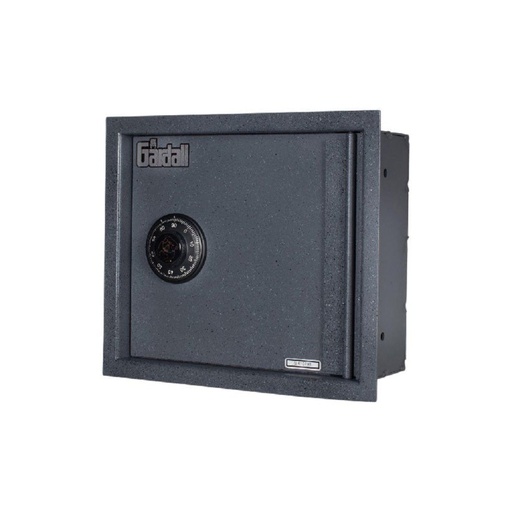
Gardall Heavy Duty Wall Safe - SL6000F
Gardall Heavy Duty Wall Safe - SL6000F Gardall SL6000F Premium Quality Concealed Wall Safe (Optional Electronic Lock shown in picture) One of the best ways to keep your valuables safe from a burglary is to keep them in a well hidden place. The Gardall SL6000F heavy duty wall safe with it's 4.5" interior depth, is an ideal safe for those wanting the extra security of easily being hidden behind a painting or wall hanging. It also provides more interior space for safe keeping of money and other valuables than most wall safes on the market. This extra deep Gardall SL6000F Heavy Duty Wall Safe is all steel and is also great for safe keeping of money, documents and other small valuables. It provides quick and easy access at eye level. There is no need to bend down to get into your safe. It also has the fantastic benefit of providing this protection without having to sacrifice interior room space in your closet. If you are in the market for a roomy, hidden wall safe that helps safeguard your valuables with minimum space usage, the Gardall SL6000F Heavy Duty Wall Safe is the safe for you! If you have any questions regarding the Gardall SL6000F Heavy Duty Wall Safe, please give us a call today at 800-207-2259! Features The model SL6000F comes standard with a flange for easier installation. This w all safe with 6" exterior depth has a 1/8" steel body and a 1/4" solid steel door. It mounts easily into standard 16" wall studs (hardware is not included). A wall hanging easily conceals the safe. It also comes standard with a combination lock. A electronic lock is available for an additional charge. This safe includes one fixed shelf. This e xtra deep all steel wall safe is painted in a dark gray durable finish and has inside dimensions of 12" High, 13.5" wide and 4.5" deep. Remember with its 6" external depth, it will extend beyond the thickness of most conventional walls. Remember, if a wall safe is in your plans for a new house, make sure to include the Gardall heavy duty wall safe SL6000F . Confused about which wall safe is best for you? Give us a call at 1-800-207-2259. Mounting hardware not included. What Our Experts Think Robust Construction : Features a 1/4" solid steel door and a 1/8" steel body, ensuring superior security for your valuables. Spacious Design : With exterior dimensions of 12.38" H x 14.38" W x 6.00" D and interior dimensions of 12.00" H x 14.00" W x 4.50" D, it provides ample storage space. Concealed Security : Designed to be recessed into a wall and hidden behind a picture or mirror, offering discreet storage. Easy Installation : Equipped with a 1" flange that extends beyond the hole cut for the safe, simplifying installation. Organized Interior : Comes with one removable shelf for customizable storage. Lock Options : Available with a U.L. Group II mechanical combination lock, with an optional electronic lock for added convenience. Q&A Q: What are the dimensions and capacity of the Gardall SL6000F wall safe? A: The Gardall SL6000F has exterior dimensions of 12.38" H x 14.38" W x 6.00" D and interior dimensions of 12.00" H x 14.00" W x 4.50" D , providing a storage capacity of approximately 0.44 cubic feet . Q: How secure is this wall safe? A: This safe features a 1/4" solid steel door and a 1/8" steel body , ensuring robust protection for your valuables. It's designed to be recessed into a wall, enhancing security through discreet installation. Q: What locking mechanisms are available for this safe? A: The Gardall SL6000F comes standard with a U.L. Group II combination lock . An optional U.L. Group II electronic lock is available for enhanced security and convenience. Q: What is the weight of the Gardall SL6000F wall safe? A: The safe weighs approximately 47 lbs , making it a substantial and secure choice for concealed storage. Maintenance Tips Proper Installation: Ensure the safe is securely installed between standard 16-inch wall studs using the pre-drilled anchor holes for stability. Regular Lock Maintenance: Check the mechanical combination lock regularly to ensure it operates smoothly. If you experience issues, contact a professional locksmith. Keep Interior Organized: The safe includes a fixed shelf. Avoid overloading the interior to ensure the shelf remains intact and the items stored inside stay secure. Cleaning: Use a soft, damp cloth to clean the exterior. Avoid harsh or abrasive cleaners that could damage the finish. Secure the Safe: Periodically inspect the safe to ensure it remains securely anchored and that the locking mechanism is working properly.
Brand: Gardall
Category: Home & Garden > Business & Home Security > Security Safes > Wall Safes